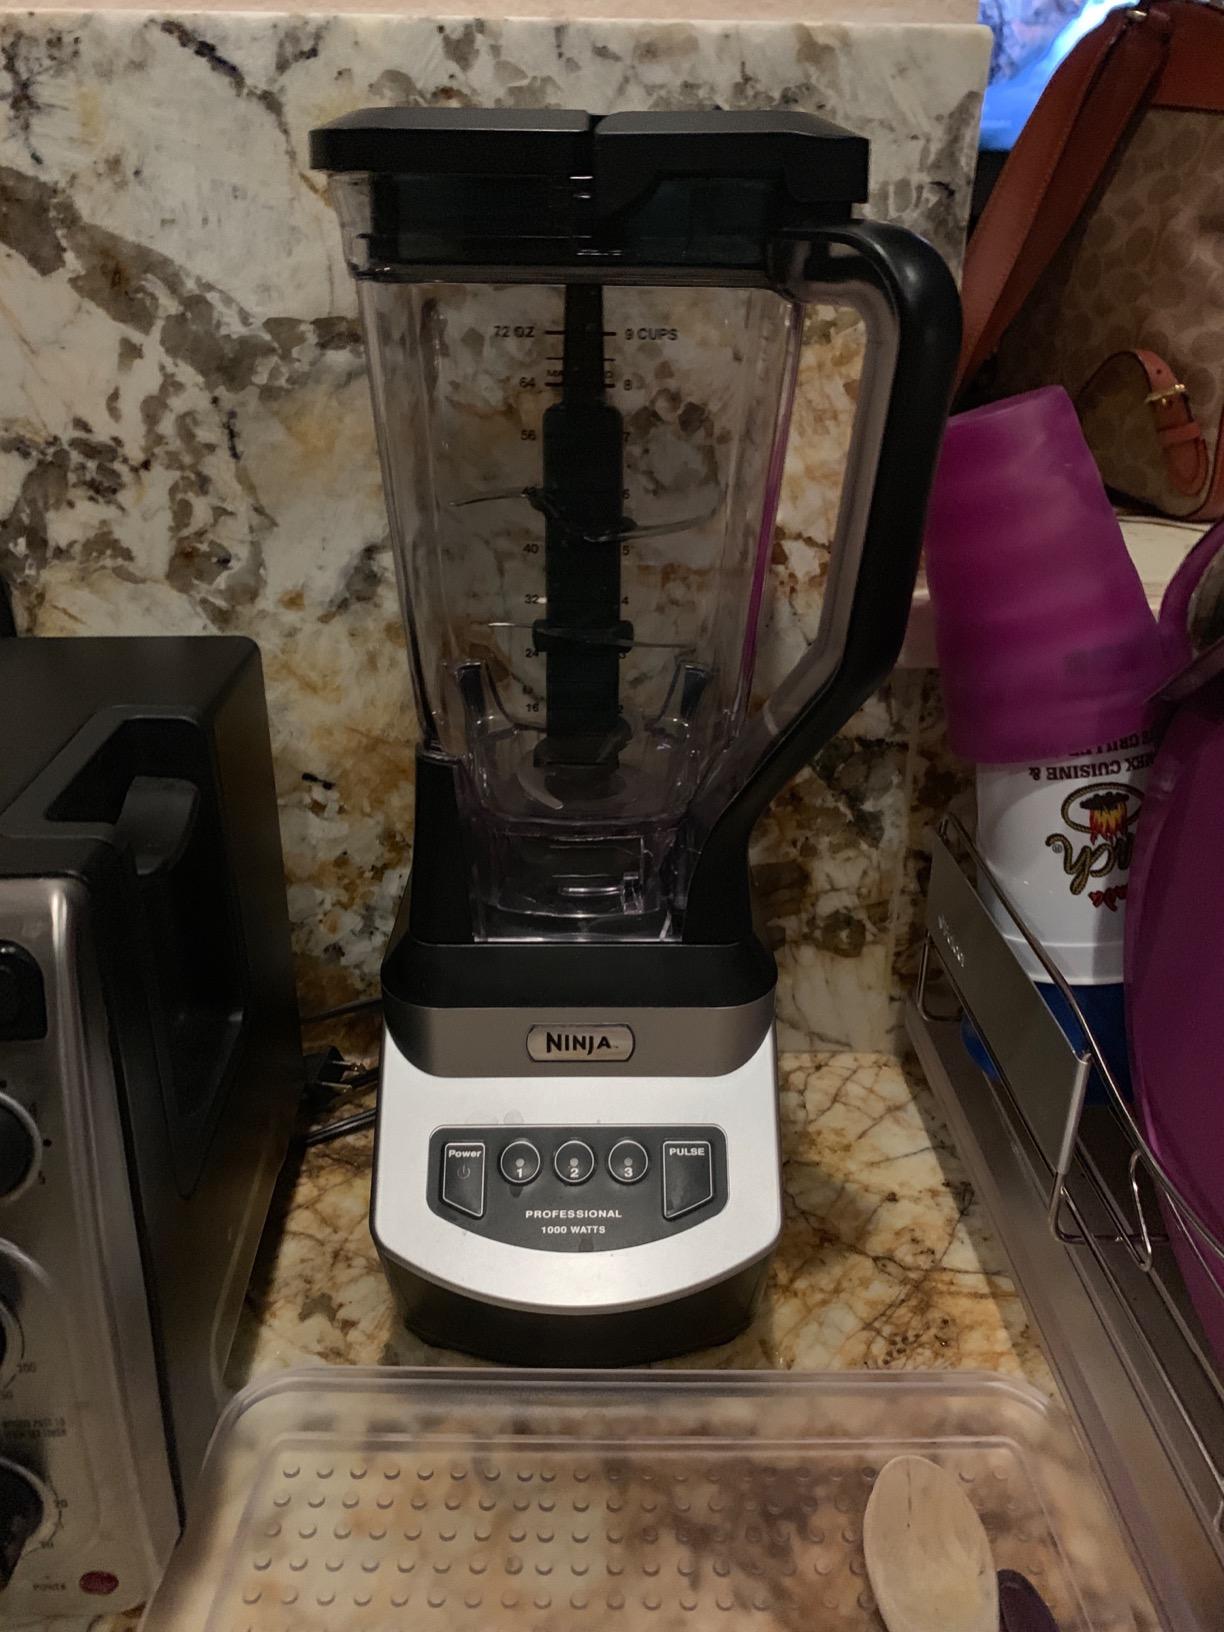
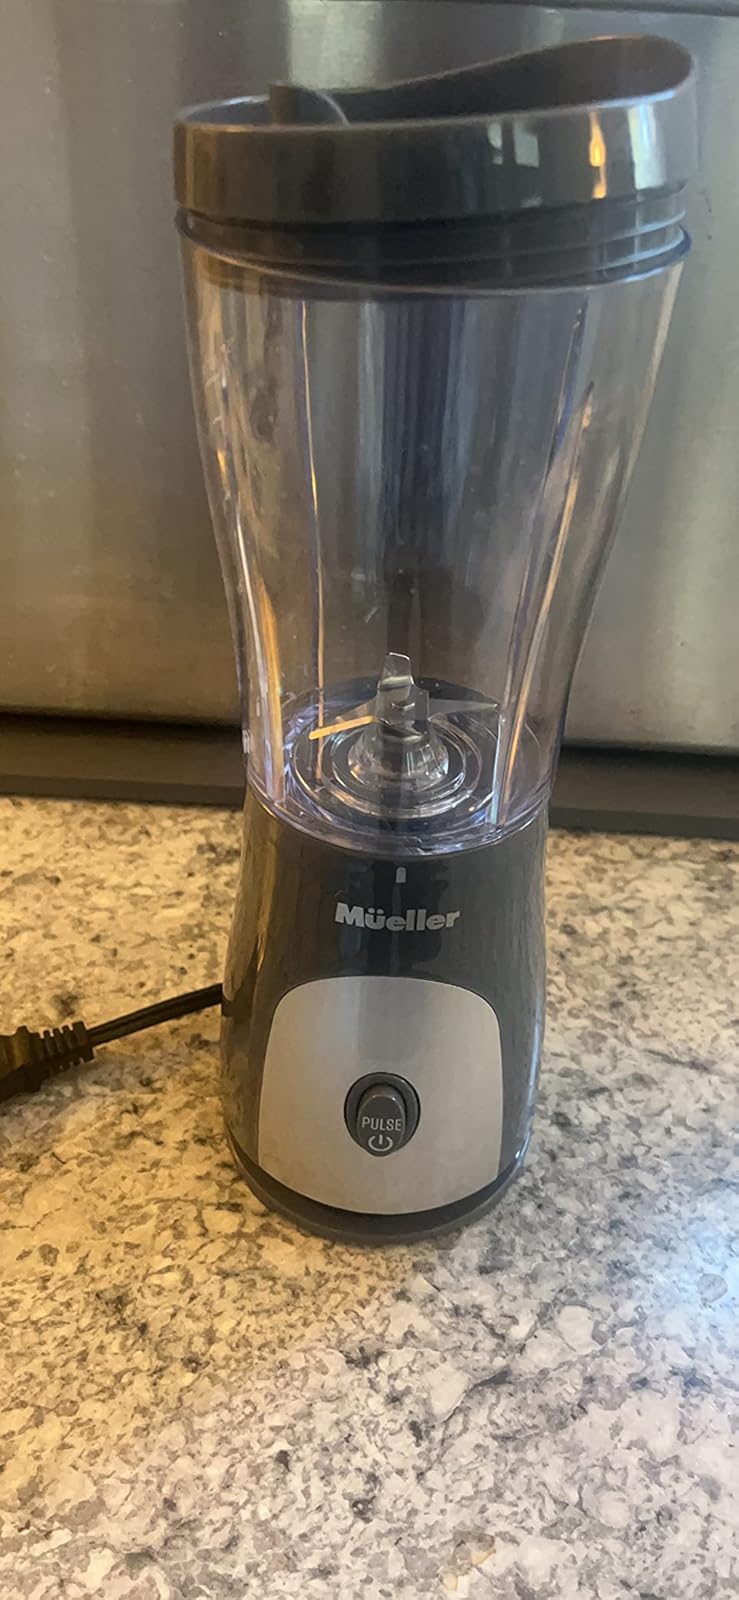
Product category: items_blender
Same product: no